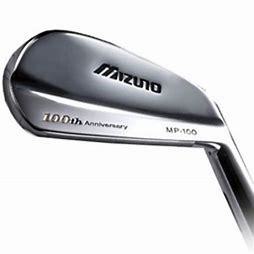
Brand: Mizuno
Model: 100